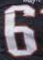
Number: 6